Eduardo Balderas

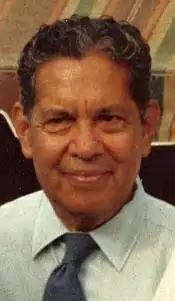
Balderas in

Eduardo Balderas (14 September 1907 – 6 January 1989) was a Mexican translator and religious leader. He was the leading translator into Spanish of scripture and other works for the Church of Jesus Christ of Latter-day Saints (LDS Church). He served as the church's chief Spanish translator for almost 50 years. Along with Rey Pratt, Balderas was also most responsible for translating the church's hymns into Spanish. He was also involved in the first translation of the temple endowment ceremony.